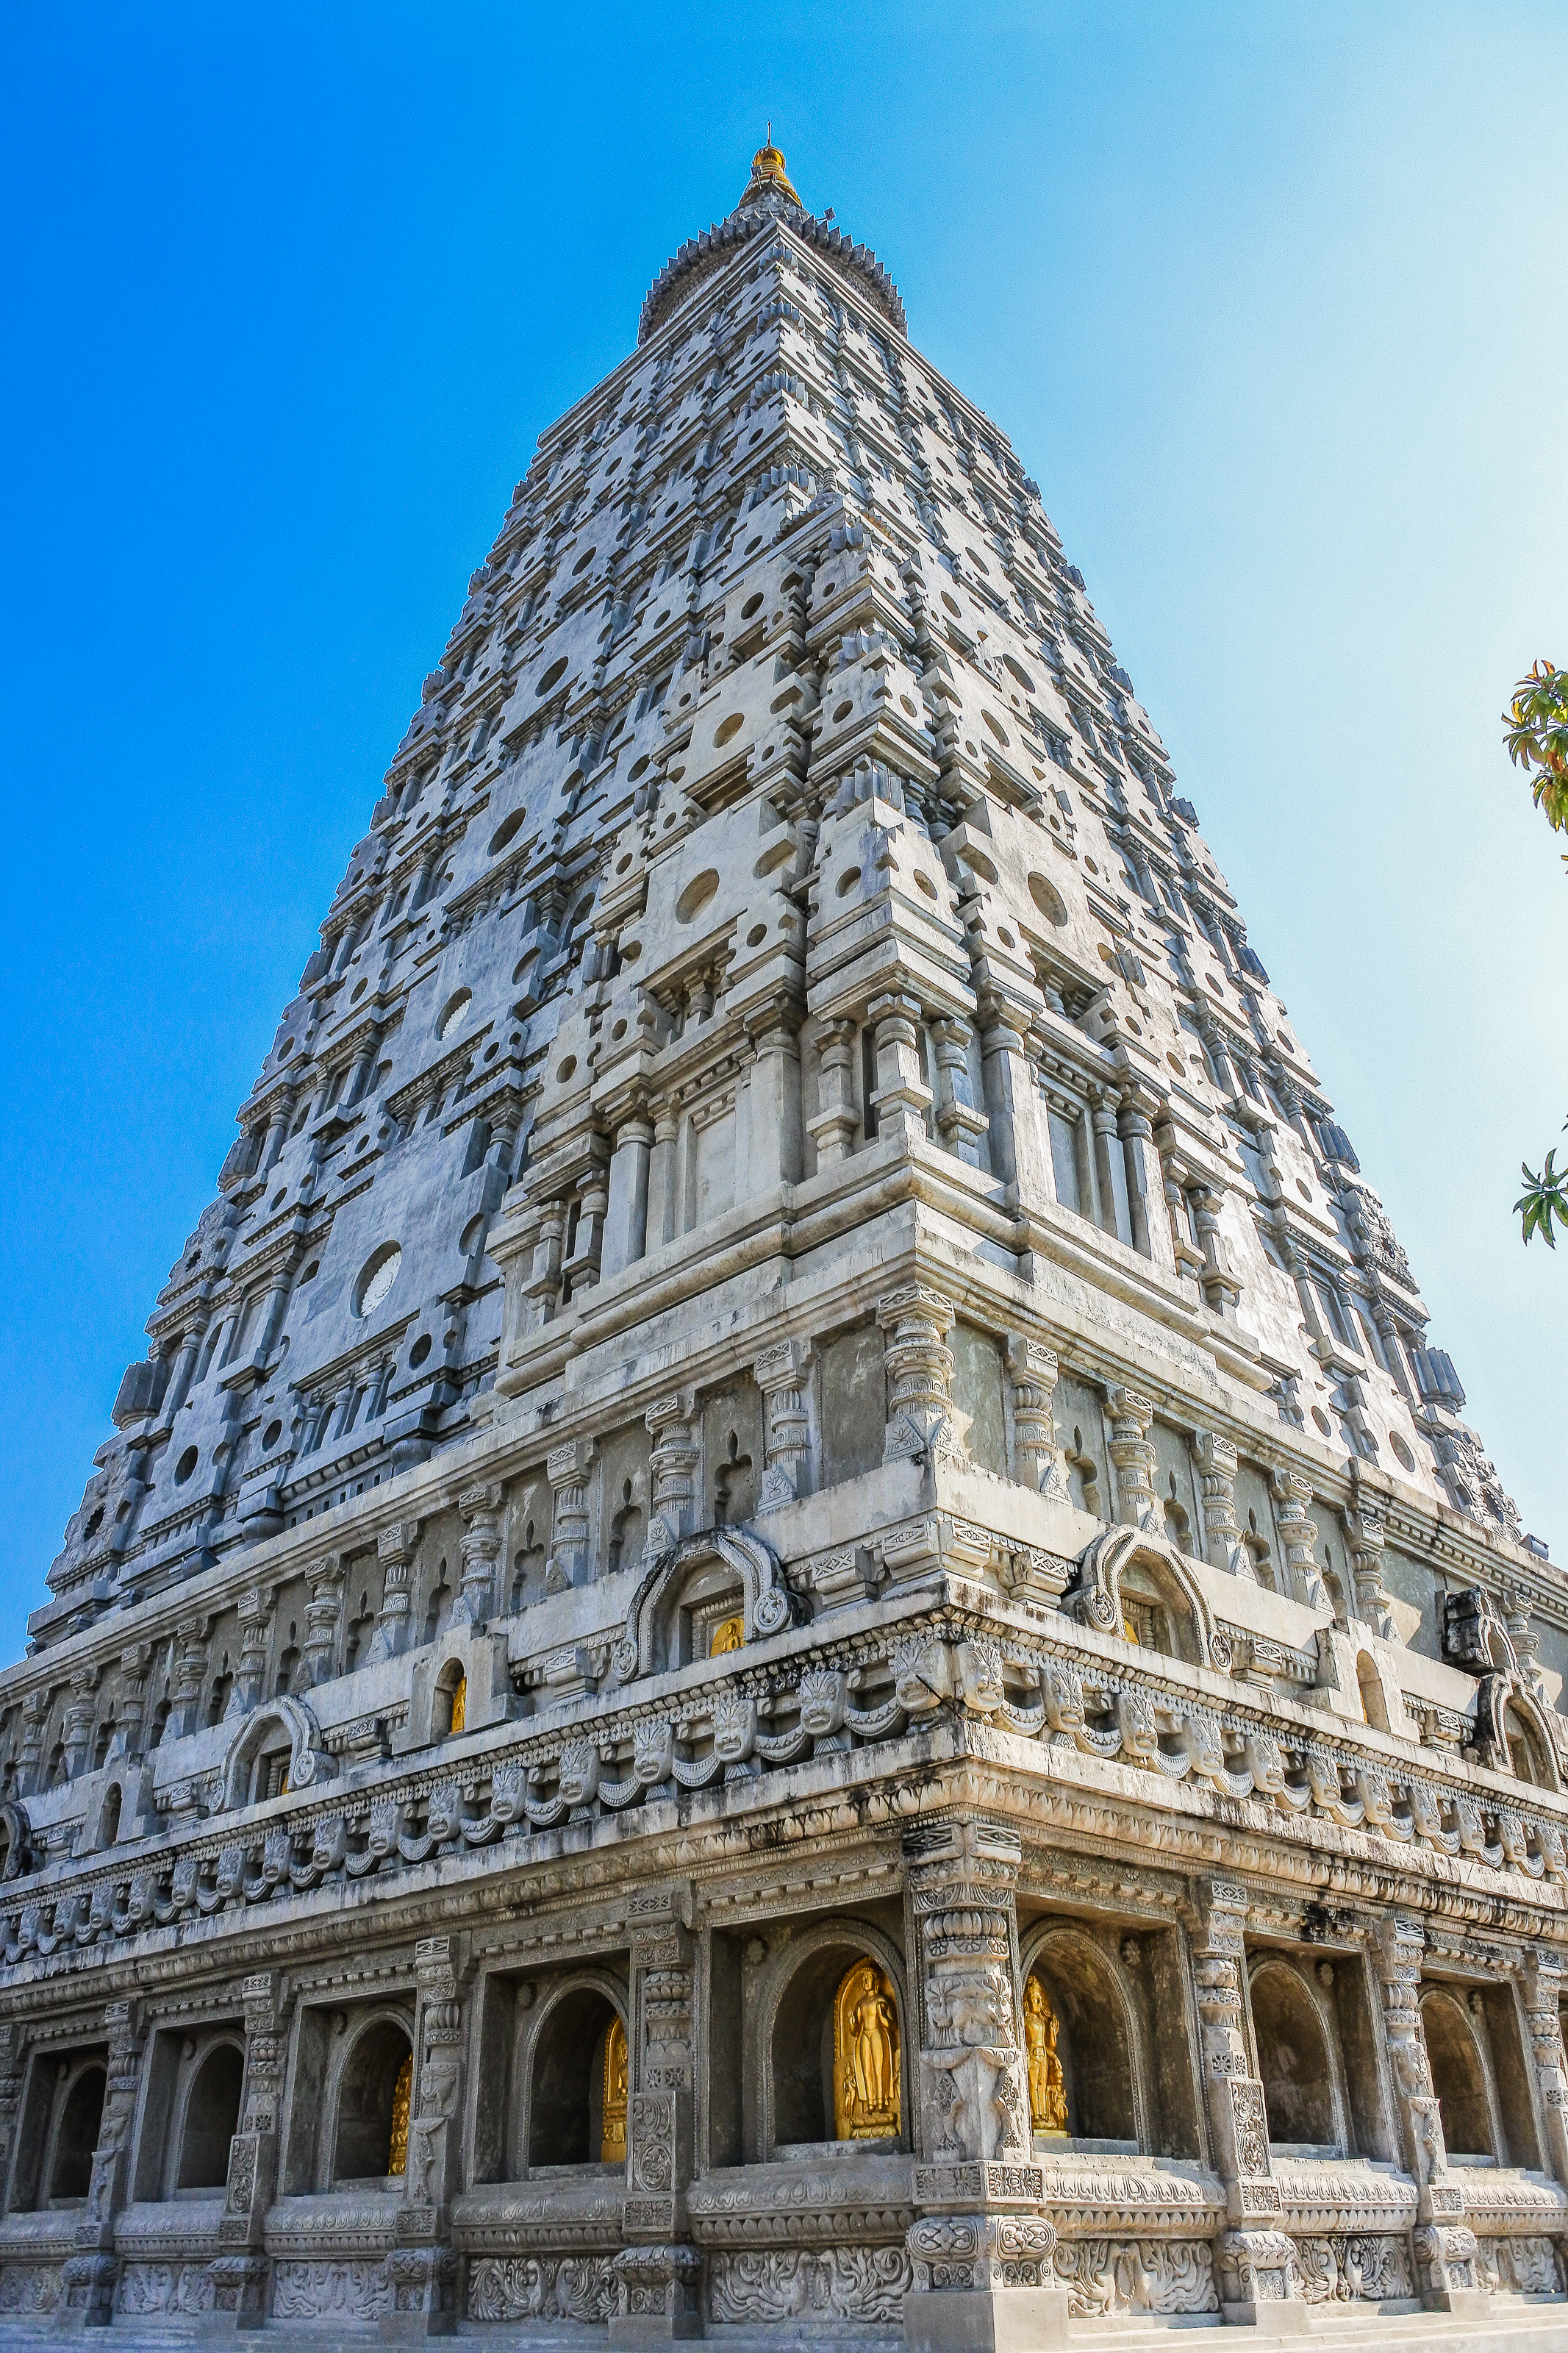
country, symbol, chedi, rural, hall, building, pray, province, buddha, thailand, entrance, tower, sky, old, buddha statue, spirituality, ancient, traditional, background, district, bodh, religious, idea, chong, tourism, image of buddha, india, gaya, design, lampang, tradition, belief, sacred, architecture, holy, asia, asian, sculpture, wat, buddhism, monk, religion, pagoda, monastery, culture, buddhist, temple, gate, kham, travel, landmark, historic site, hindu temple, place of worship, classical architecture, stone carving, ancient history, carving, facade, tourist attraction, monument, medieval architecture, national historic landmark, unesco world heritage site, history